Duiliu Marcu

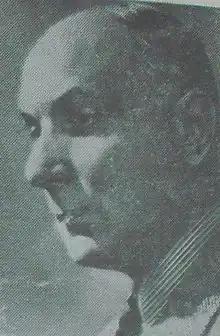
Architect Duliiu Marcu

Duiliu Marcu (25 March 1885 – 9 March 1966) was a Romanian architect, one of the most well known and prolific of the interwar period. With a career spanning from 1912 to 1966, he is said to have designed 150 public and private projects across Romania, his work reflecting the evolution of local architecture in the first half of the 20th century from French Renaissance, though Neo-Romanian to modernism. Though also designing private villas and apartments, he designed some of the major interwar public buildings in the country, including the Timișoara Theatre, the Elisabeth Palace in Bucharest for the royal family, and the Victory Palace, which now houses the office of the Prime Minister.